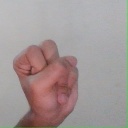
अक्षर: स